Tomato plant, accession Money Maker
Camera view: horizontal (90 deg, fisheye); turntable rotation: 120 degrees
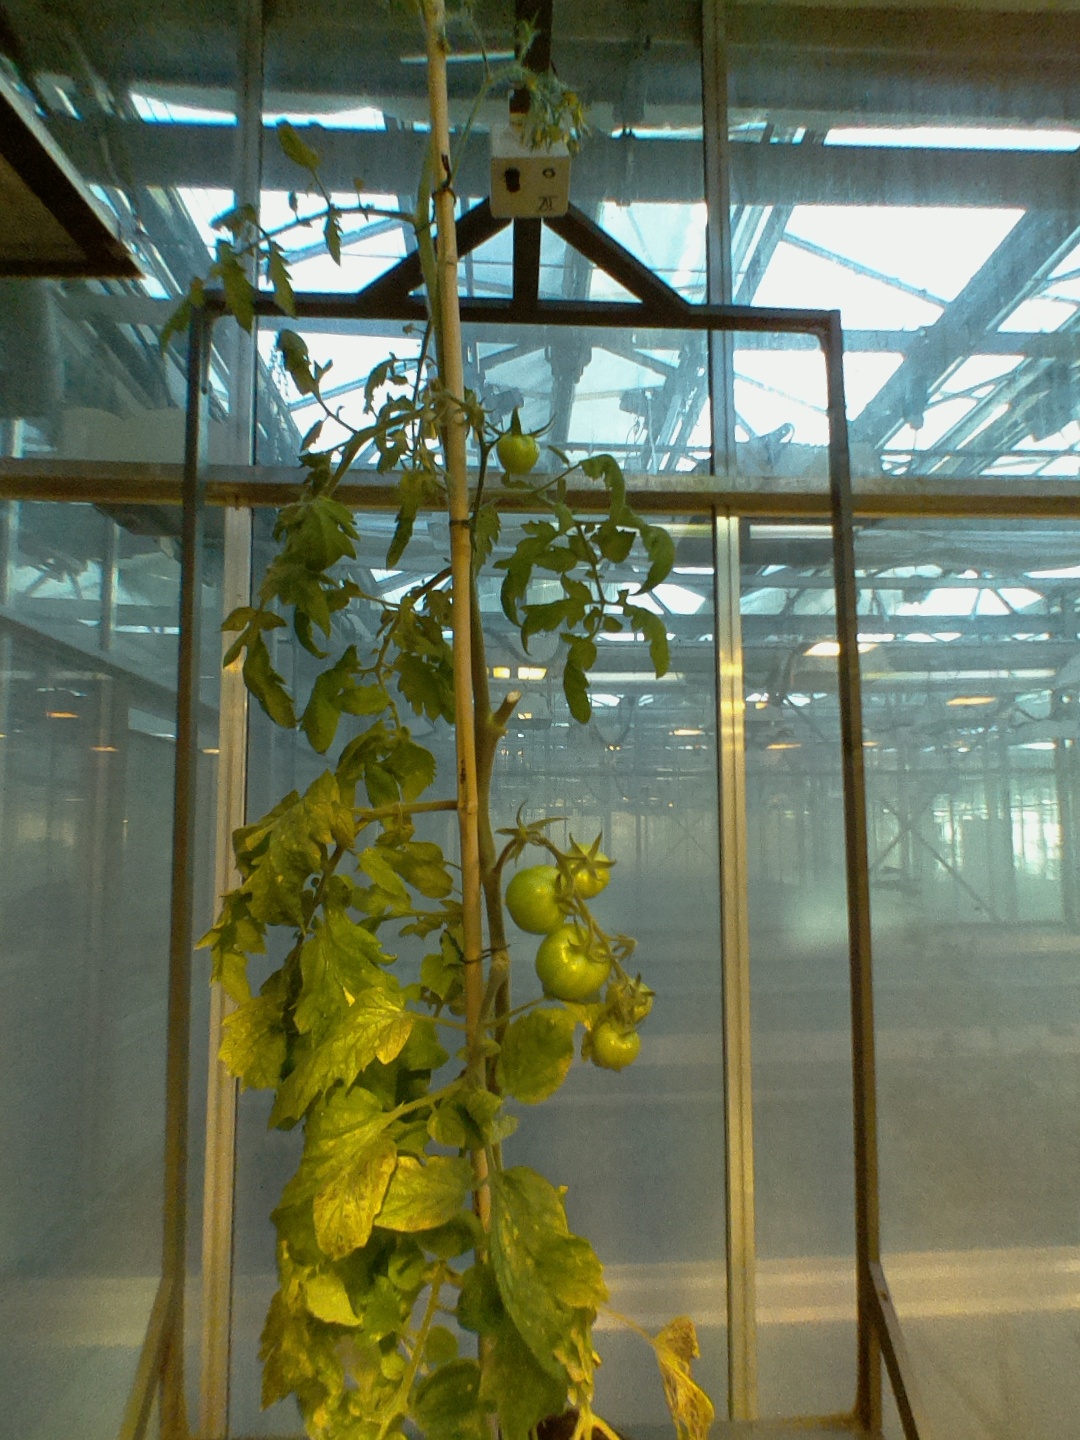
BBCH growth stage 78: 80% -90% of final fruit size